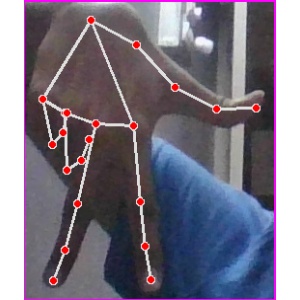
अक्षर: ग